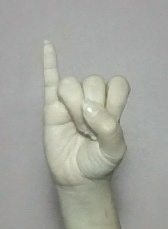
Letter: meem